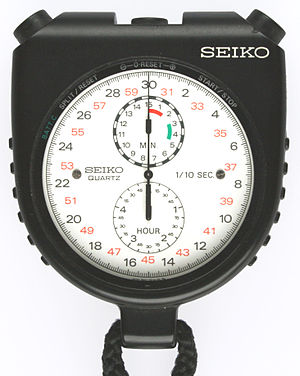
Seiko
Seiko stopur
Seiko Holdings Corporation bedre kendt som Seiko, er en japansk producent af ure, stiftet af Kintarou Hattori i 1881.